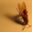
Label: bee